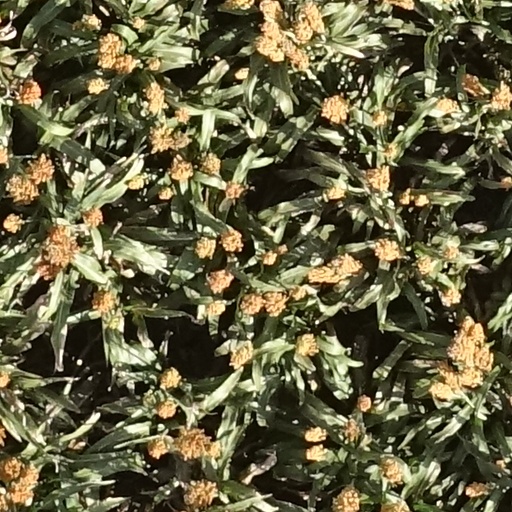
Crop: sorghum